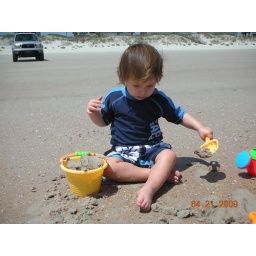
Playing in the sand at the beach in FL.